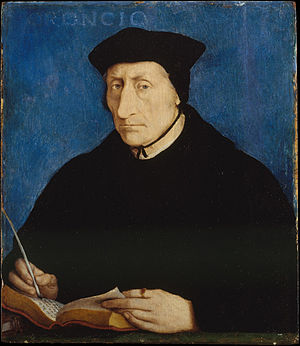
Renæssancehumanisme / Humanismen uden for Italien / Frankrig
Guillaume Budé, portrætteret af Jean Clouet
Renæssancehumanisme er betegnelsen for en strømning i renæssancen, som blev inspireret af blandt andet Francesco Petrarca. Den havde et fremtrædende center i Firenze og spredtes i Europa i det 15. og 16. århundrede.